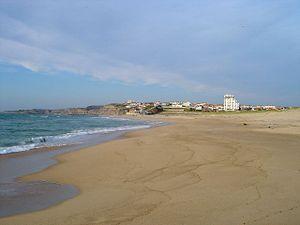
Lourinhã est une ville portugaise dans le district de Lisbonne, située dans le sous-région de l'Ouest, dans la province de l'Estremadura.